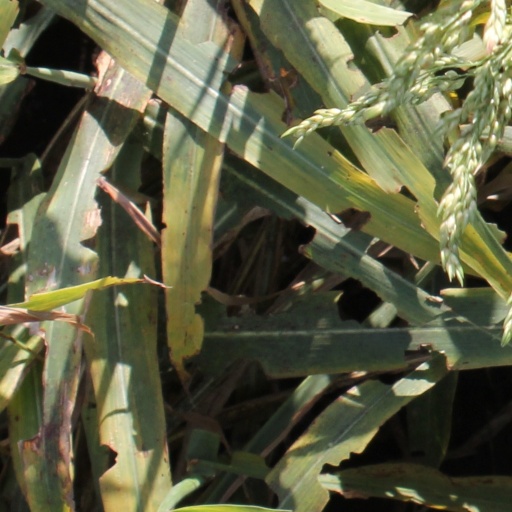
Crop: sorghum